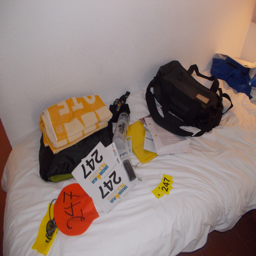
goodie bag for an event